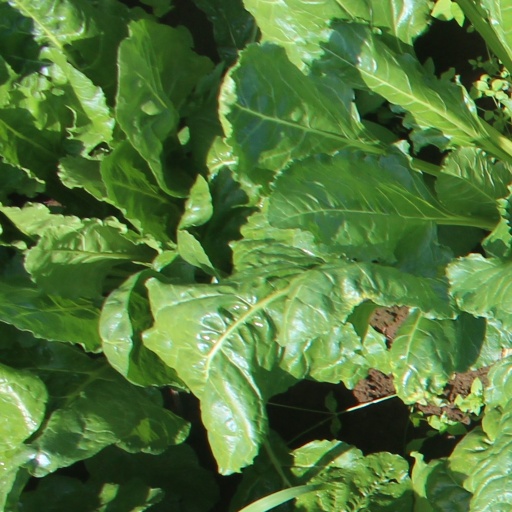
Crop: sugar beet